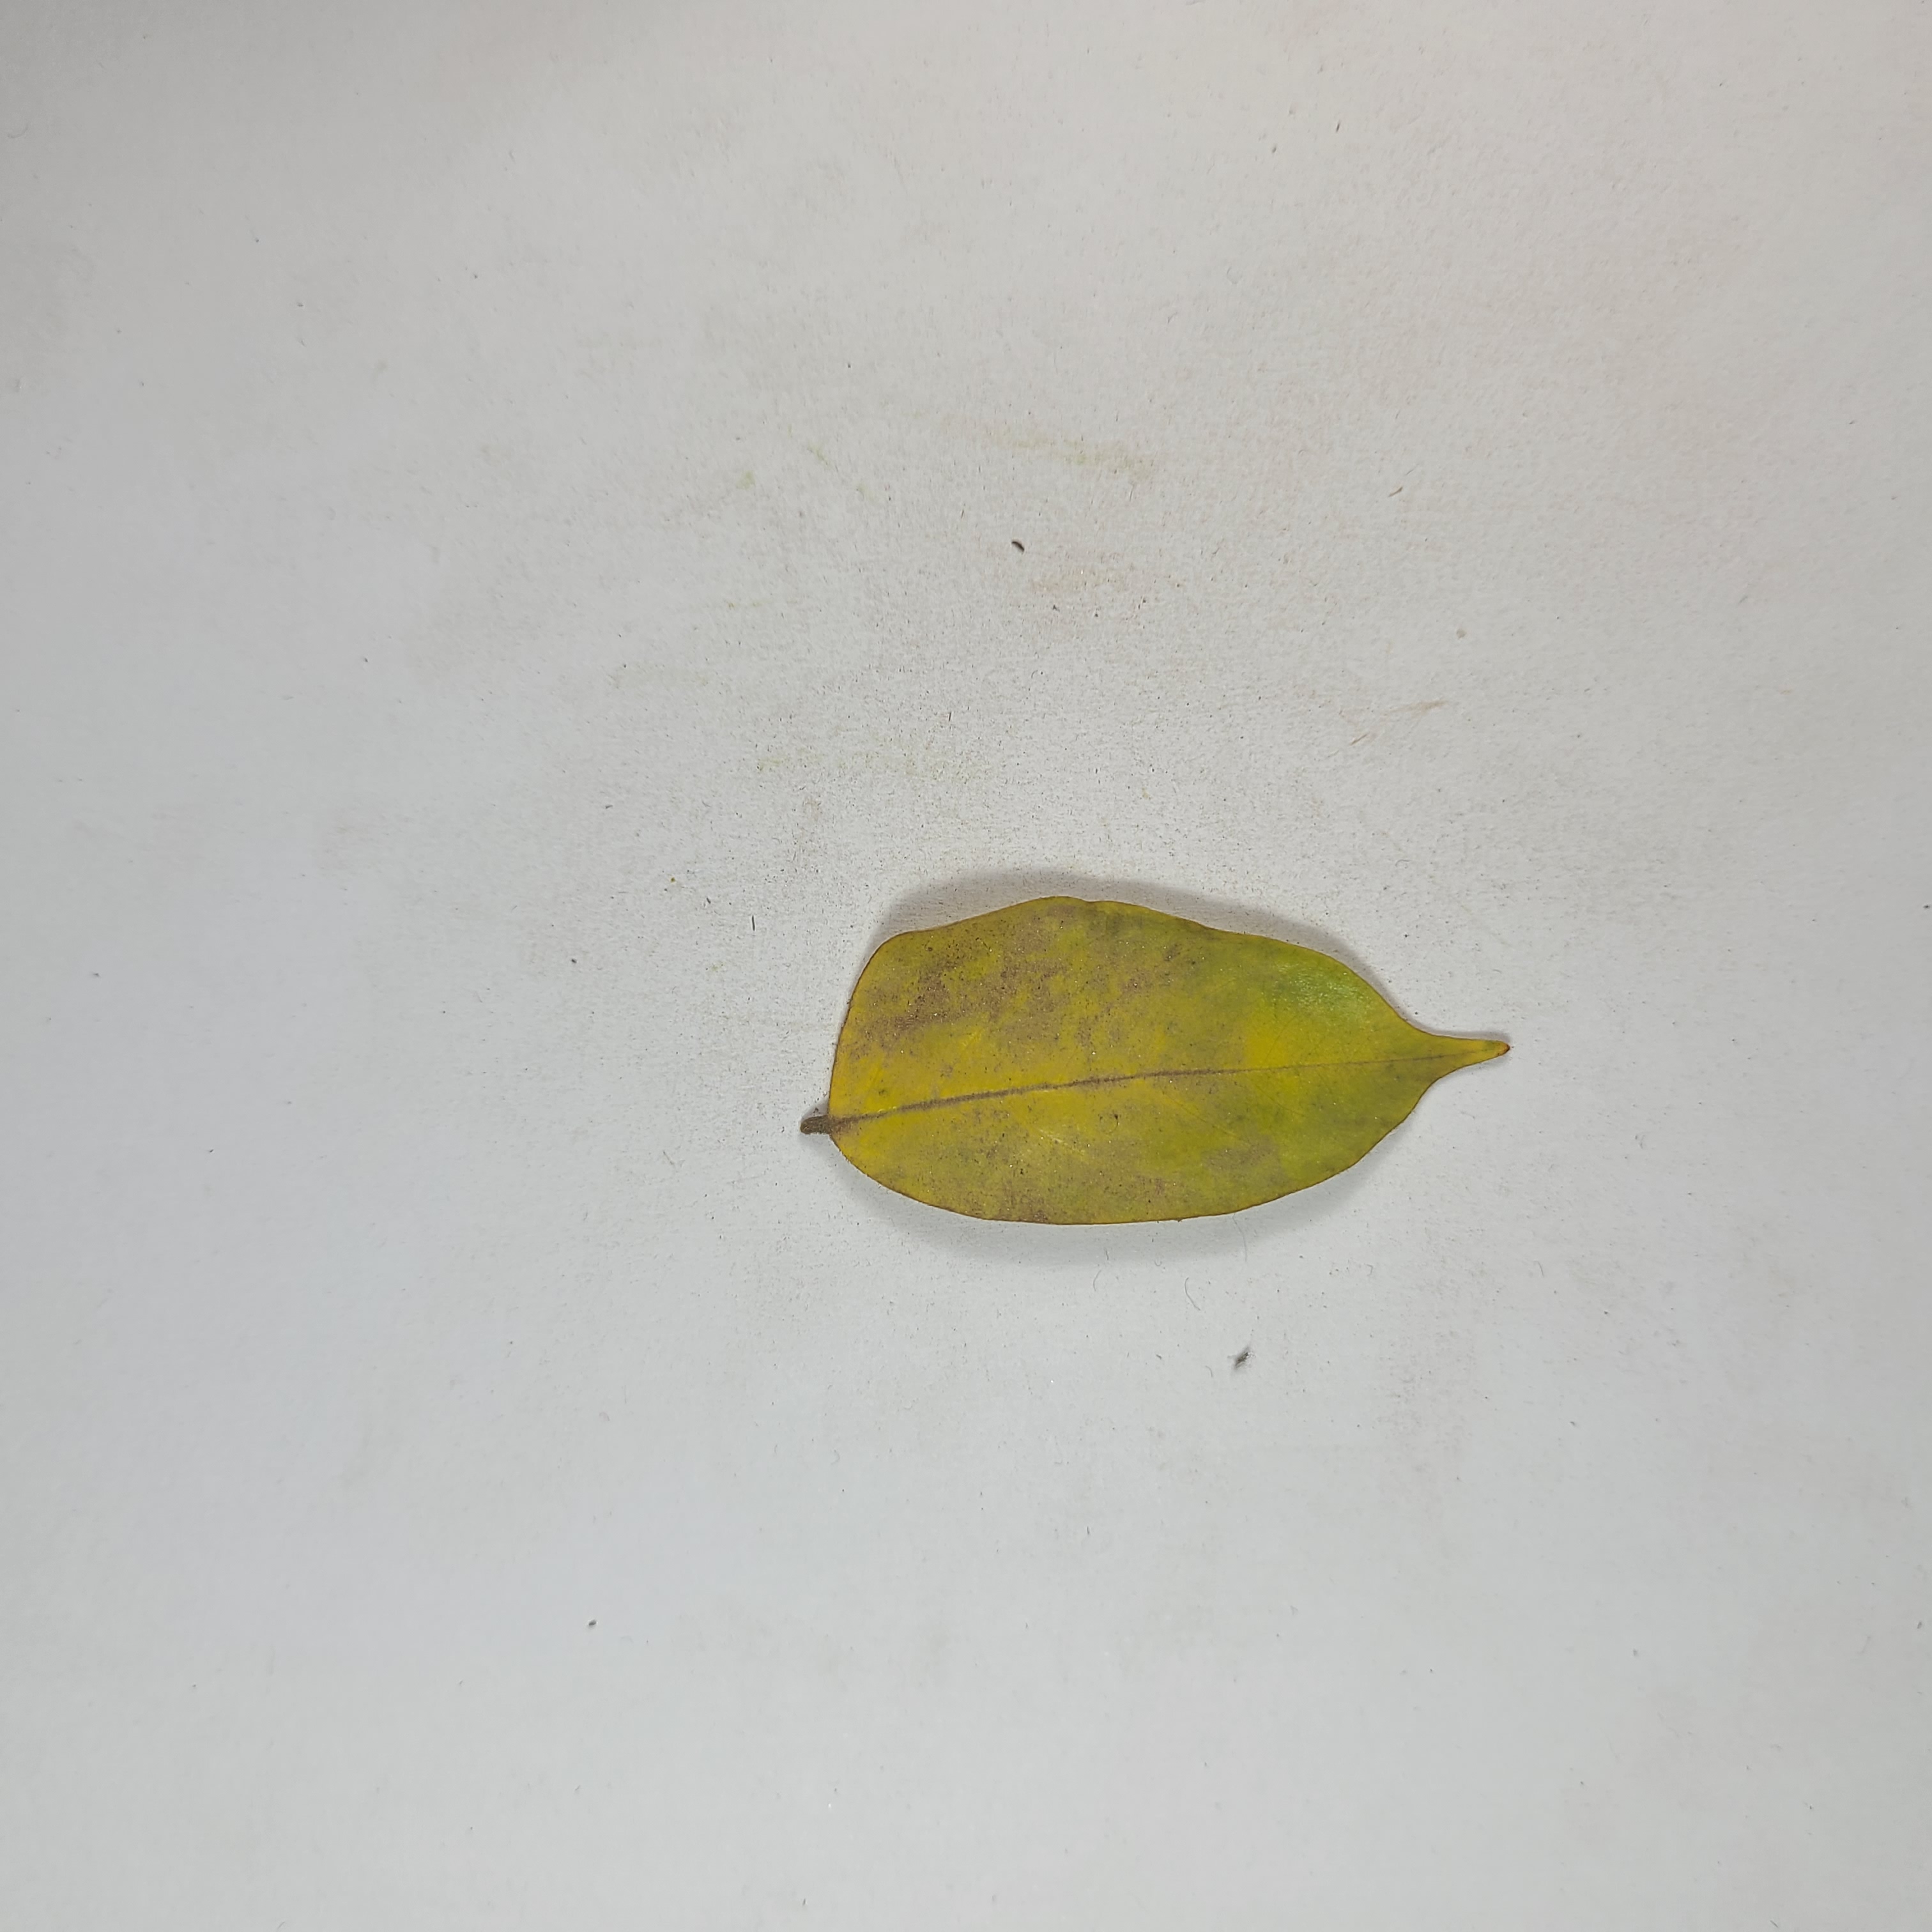
Label: Yellow Leaves